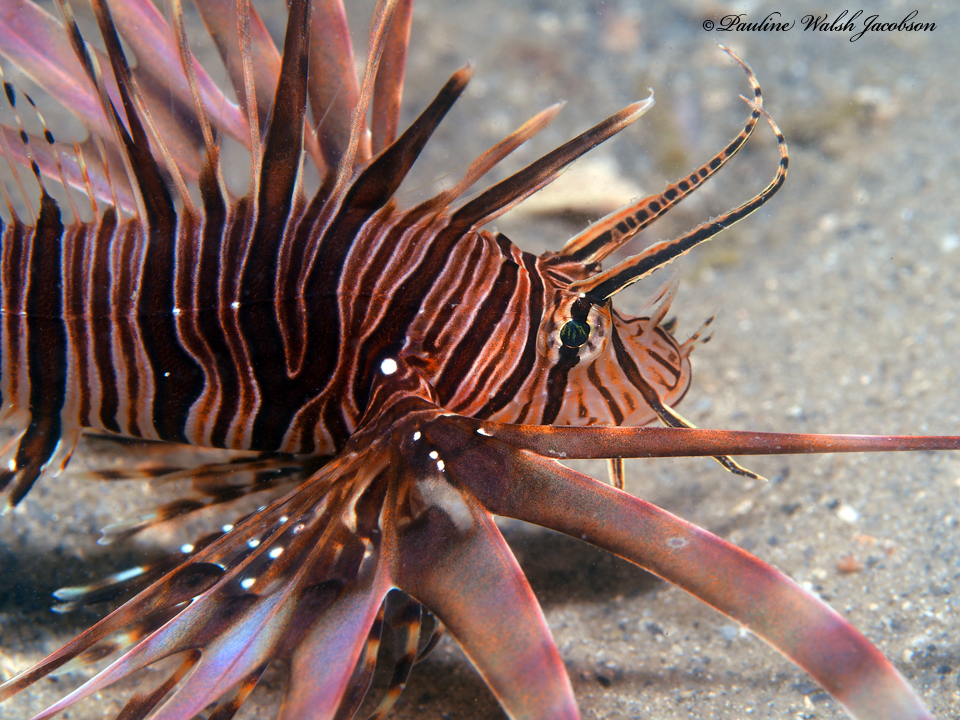
Pterois volitans (Red Lionfish)